And That on Monday Morning

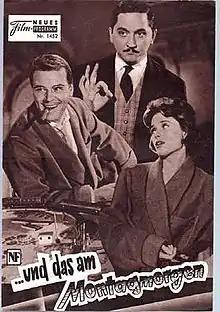
Film poster

And That on Monday Morning is a 1959 West German comedy film directed by Luigi Comencini and starring O.W. Fischer, Ulla Jacobsson and Vera Tschechowa . Based on the 1955 British play "Mr. Kettle and Mrs. Moon" by J. B. Priestley, it was entered into the 9th Berlin International Film Festival. It was shot at the Spandau Studios in Berlin. The film's sets were designed by the art directors Helmut Nentwig and Ernst Schomer.